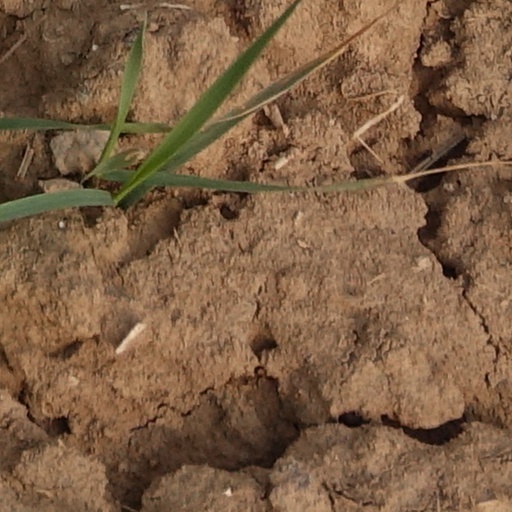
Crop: wheat